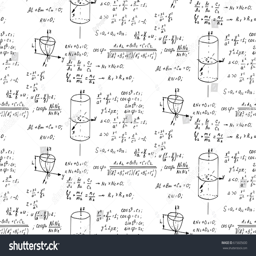
vintage scientific and educational background .